American cheese

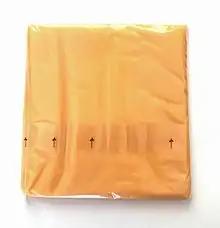
American cheese is popularly single-wrapped

American cheese is a type of processed cheese made from cheddar, Colby, or similar cheeses, in conjunction with sodium citrate, which permits the cheese to be pasteurized without its components separating. It is mild with a creamy texture and salty flavor, has a medium-firm consistency, and has a low melting point. It is typically yellow or white in color; yellow American cheese is seasoned and colored with annatto.